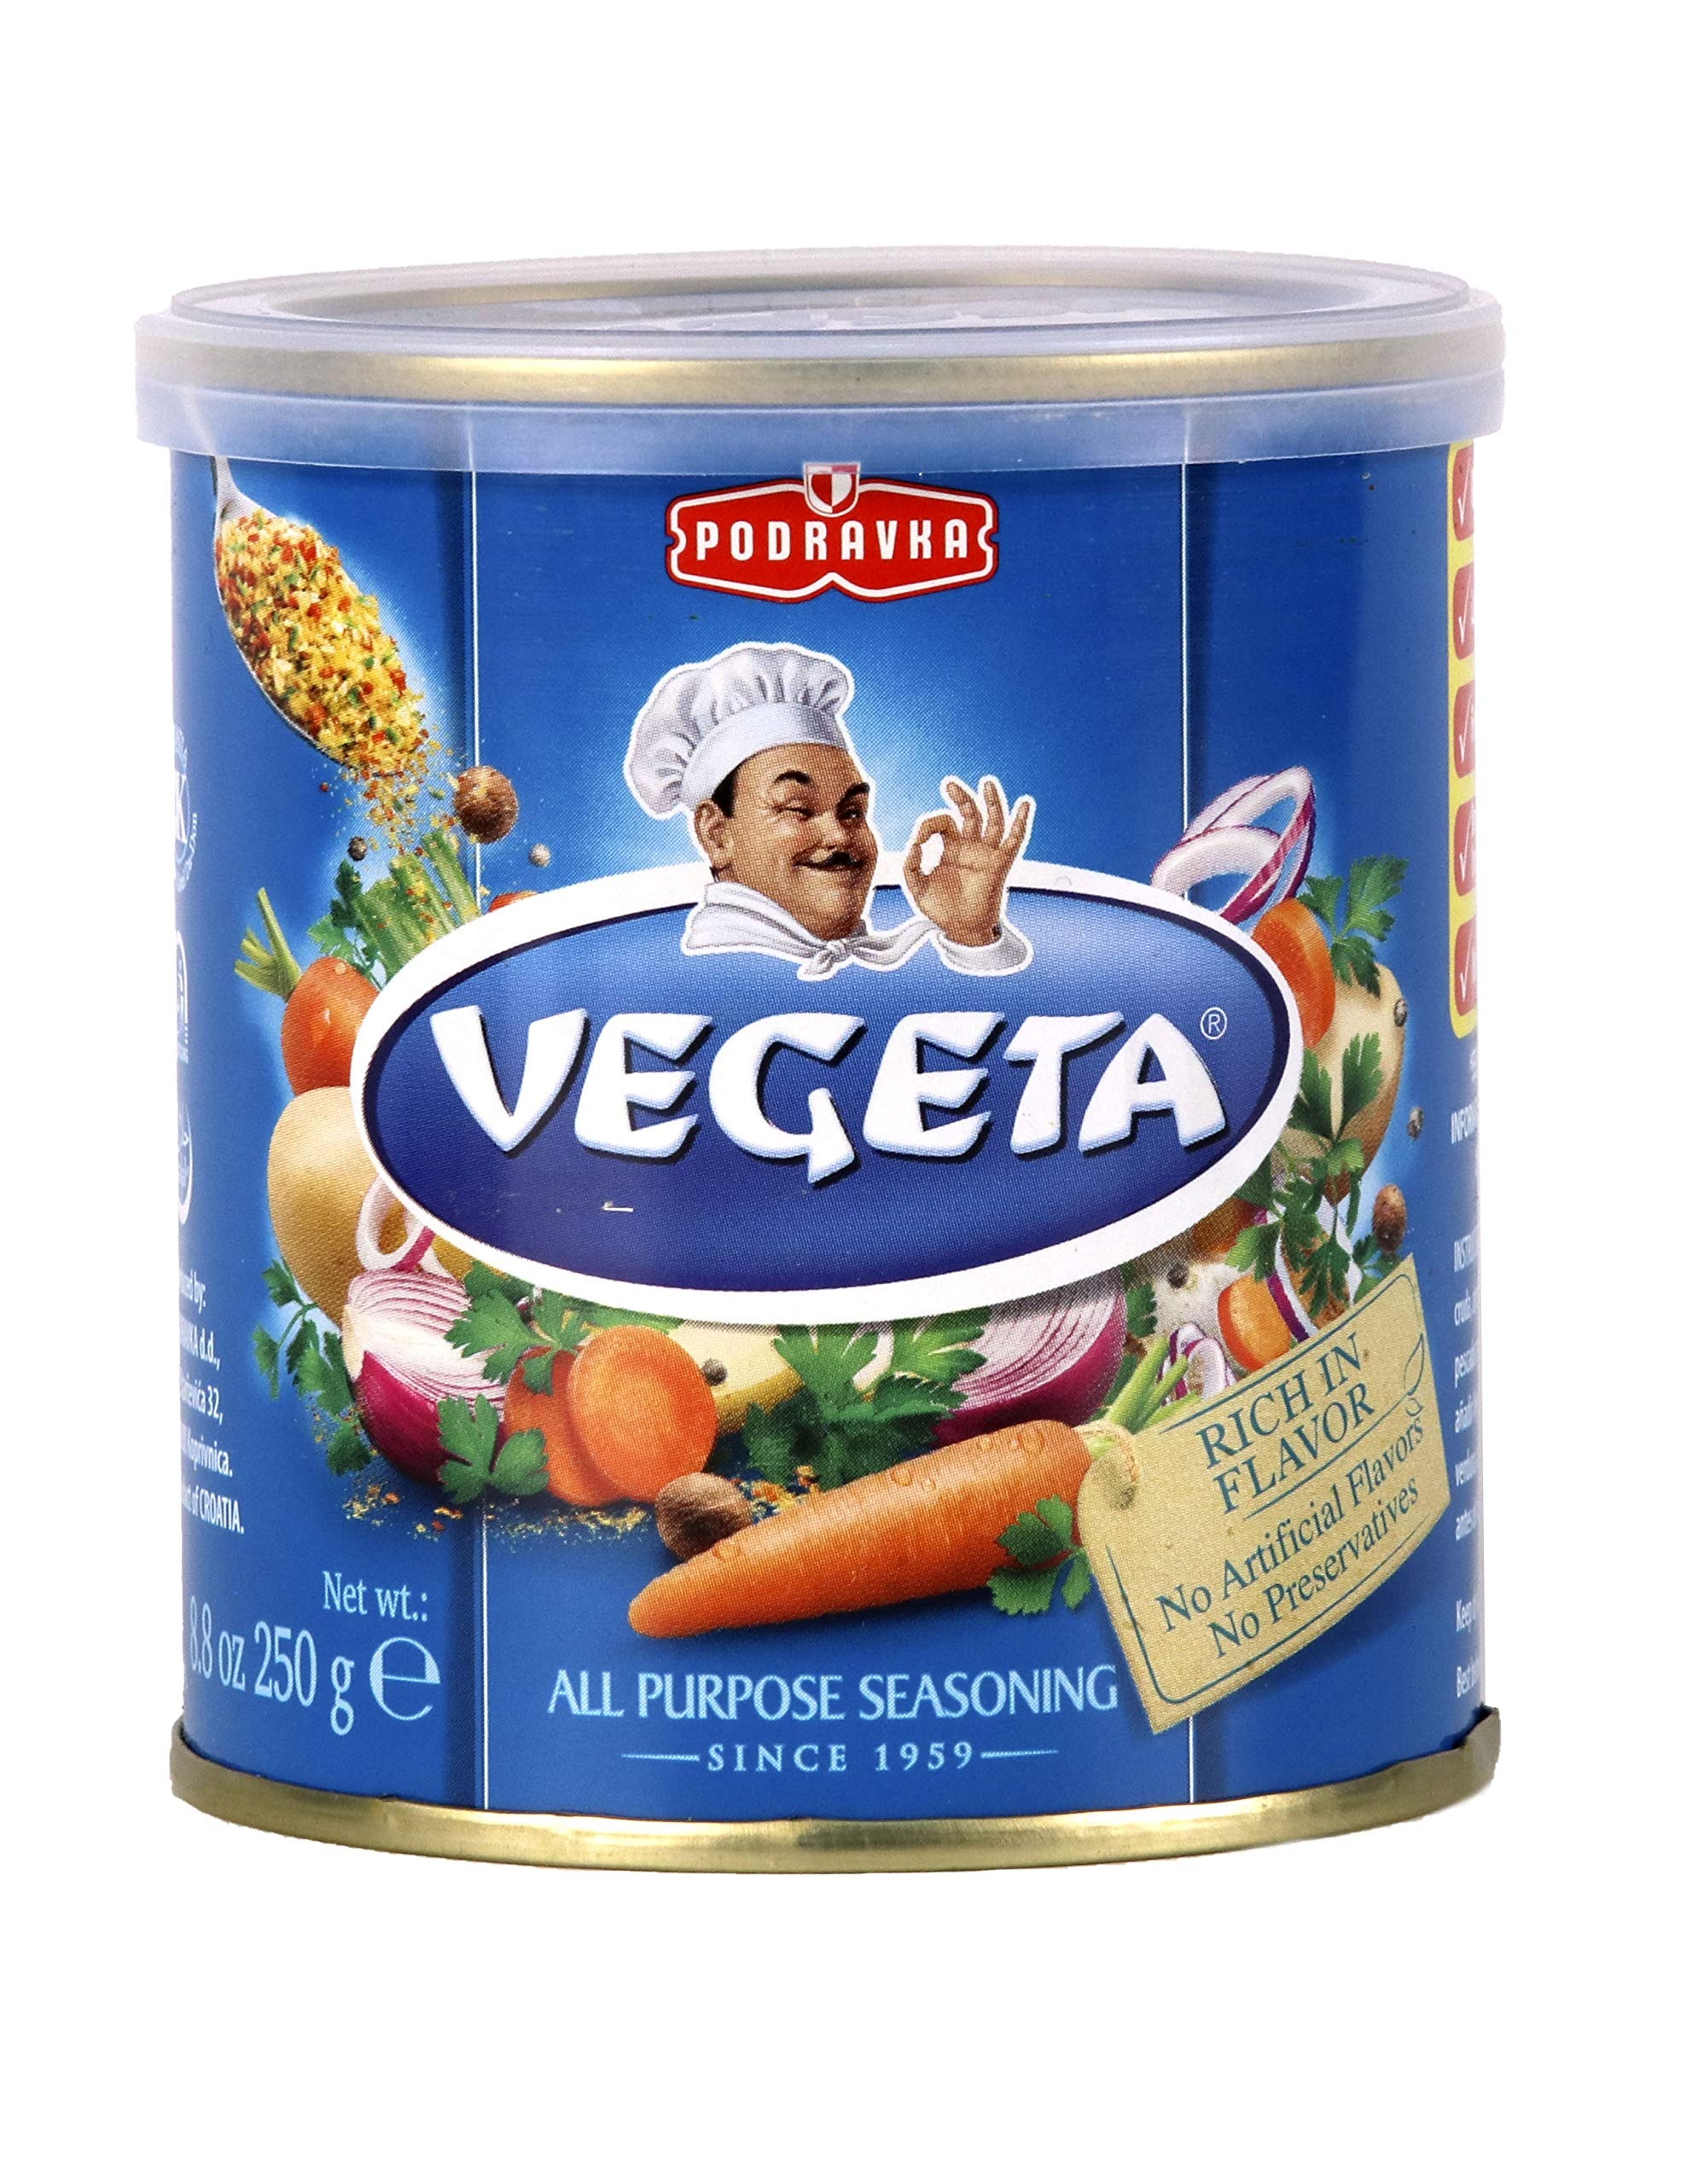
Item Name: Vegeta All Purpose Seasoning Mix, Can 8.8 oz (250 g)
Bullet Point 1: All-purpose food seasoning for savory dishes
Bullet Point 2: For inspirational and creative cooking
Bullet Point 3: Irresistible and well-balanced taste of every dish
Bullet Point 4: Original recipe with 60 years of tradition
Bullet Point 5: Made in Europe
Value: 8.8
Unit: ounce

Price: 9.99